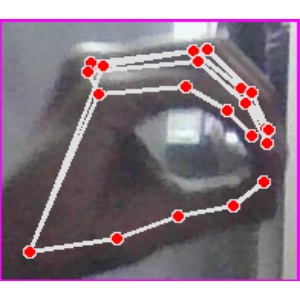
अक्षर: ठ